Frode Jakobsen

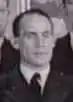

Frode Jakobsen (21 December 1906 – 15 June 1997), was a Danish writer and politician who is remembered for his contribution to Danish resistance activities during the German occupation of Denmark in the Second World War. He established and ran the resistance organization known as "Ringen" (Ring), also called Frode Jakobsen's "Ringen".